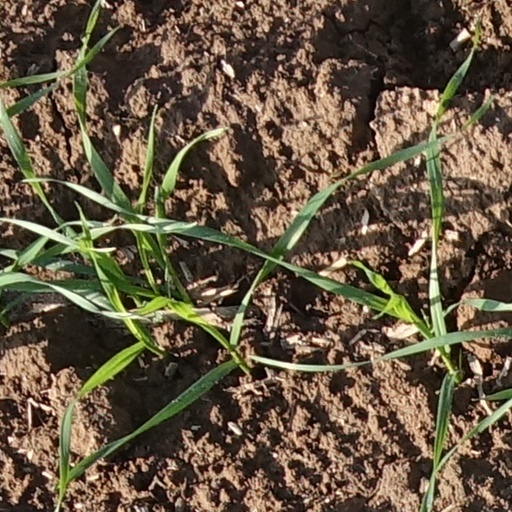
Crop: wheat